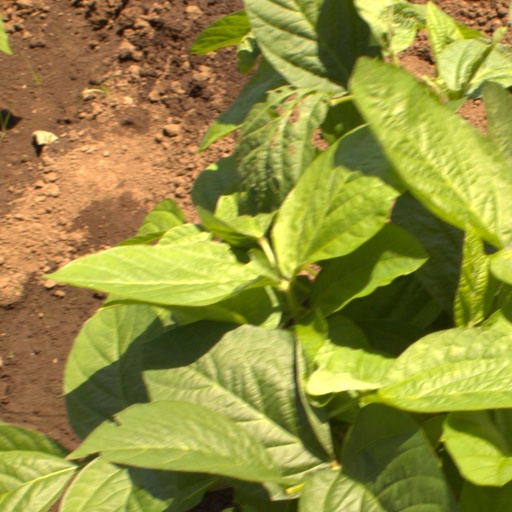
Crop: soybean